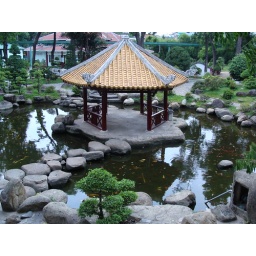
the colors in the water are fish